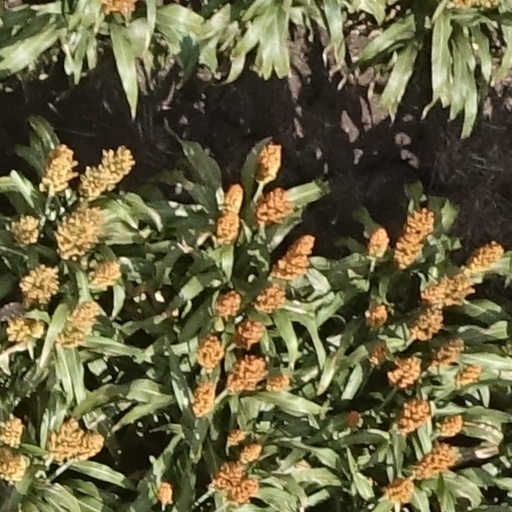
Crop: sorghum